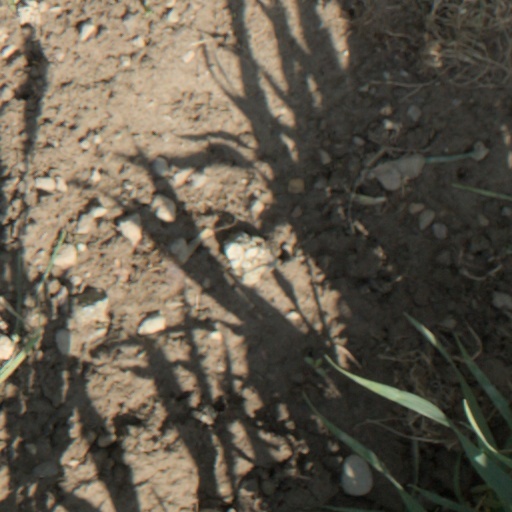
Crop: wheat